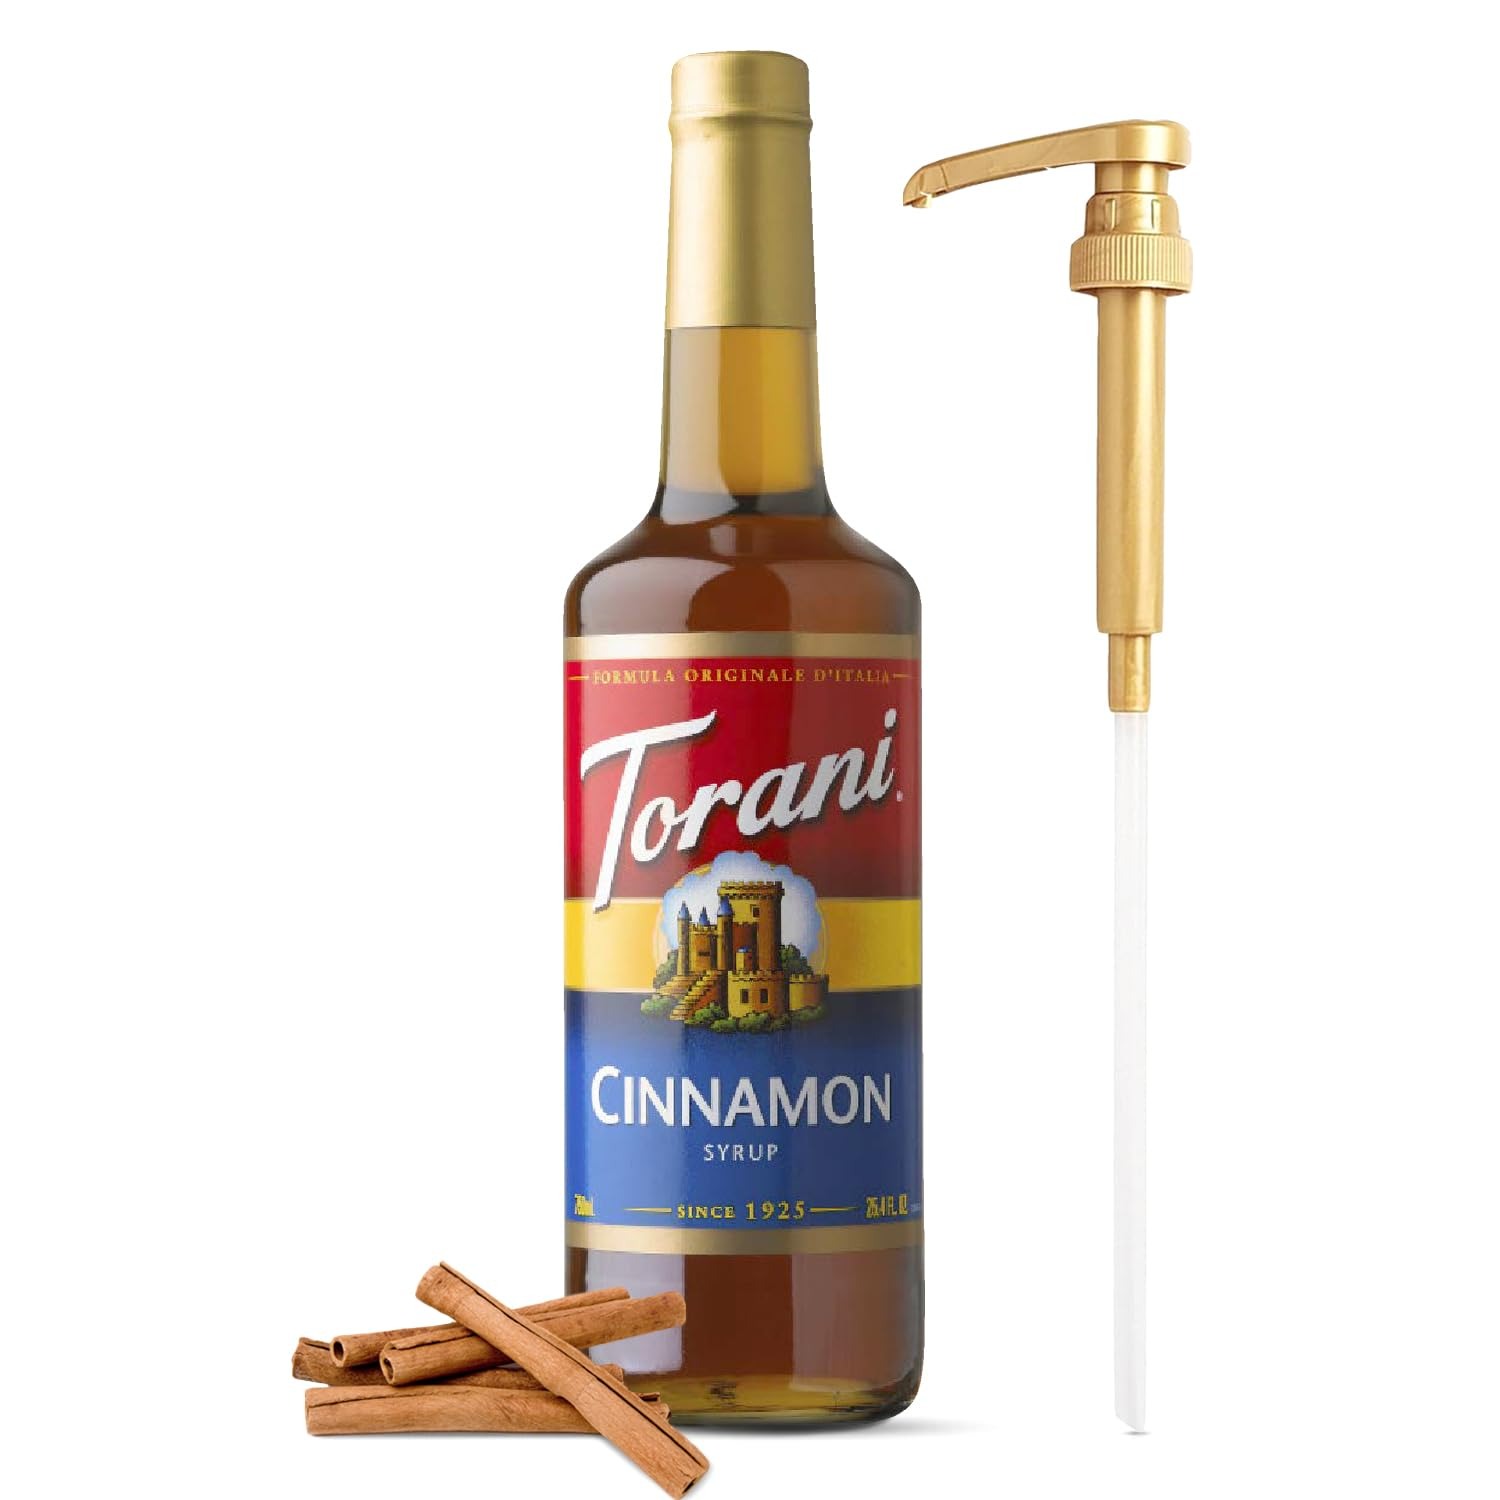
Item Name: Cinnamon Syrup for Coffee & Cocktails: 25.4 Ounces Coffee Flavoring for Drinks with Fresh Finest Coffee Syrup Pump
Bullet Point 1: Bring coffeehouse flavor to your home! Create your own homemade cafe-style favorites using one simple ingredient.
Bullet Point 2: VARIETY: The Syrup is available in a variety of delectable flavors to choose from, including caramel, vanilla, white chocolate, and more! 25.4 FL OZ (750 ml)
Bullet Point 3: THE EXPERIENCE: Discover tantalizing variations to your standard drinks! Transform tea, coffee, smoothies, cocktails, mocktails, lemonade, soda, lattes, cold brew, frappes, and cappuccinos with flavorsome experience. Also add to baked goods, cakes, ice cream, icing.
Bullet Point 4: SYRUP PUMPS: Dispense without a mess! Included with your Syrup is a Fresh Finest syrup pump. Fits most 750 ml bottles perfectly. Dispense 8 ml (1/4 oz) with each pump.
Product Description: CAFE STYLE: Bring coffeehouse flavor to your home! Create your own homemade cafe-style favorites using one simple ingredient.
Value: 25.4
Unit: Fl Oz

Price: 19.99